Holmes Street Bridge

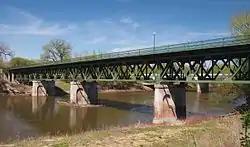
The Holmes Street Bridge viewed from the southwest

The Holmes Street Bridge, also known the Holmes Street Pedestrian Bridge, Old Shakopee Bridge, or Bridge 4175, is a historic truss bridge over the Minnesota River in Shakopee, Minnesota, United States. It is one of the state's only examples of a deck truss bridge. It was constructed in 1927 with parts manufactured by the Minneapolis Steel & Machinery Company. The bridge formerly carried US 169 and MN 101, and served as the principal river crossing for Shakopee. The Holmes Street Bridge was closed to vehicular traffic in 2005. It was rehabilitated in 2011 to carry a trail for pedestrians, cross-country skiers, and snowmobiles.